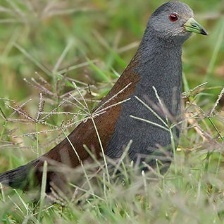
Species: BLACK TAIL CRAKE
Scientific name: AMAURORNIS BICOLOR